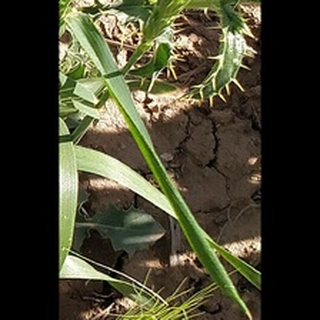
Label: healthy_wheat